Kendhoo

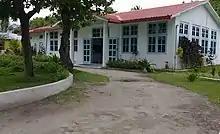
Kendhoo Health Centre

There is a health centre on the island that is open sixteen hours a day. Currently, the centre has an expatriate doctor for general consultations. The Health centre also provides laboratory services for general investigations. There are two pharmacies on the island, of which one is run by the STO (State Trading Organisation) and the other by a private party. In addition, Kendhoo is well known for its traditional herbal medicine; people from all across the country and even from other countries visit for treatments.